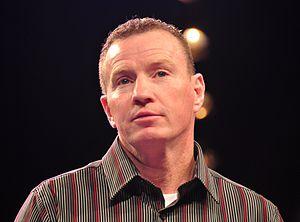
George Michael Ward, Jr., dit Micky Ward, est un boxeur américain d'origine irlandaise né le 4 octobre 1965 à Lowell, Massachusetts. Il s'est fait connaitre notamment grâce à sa trilogie de combats contre Arturo Gatti.